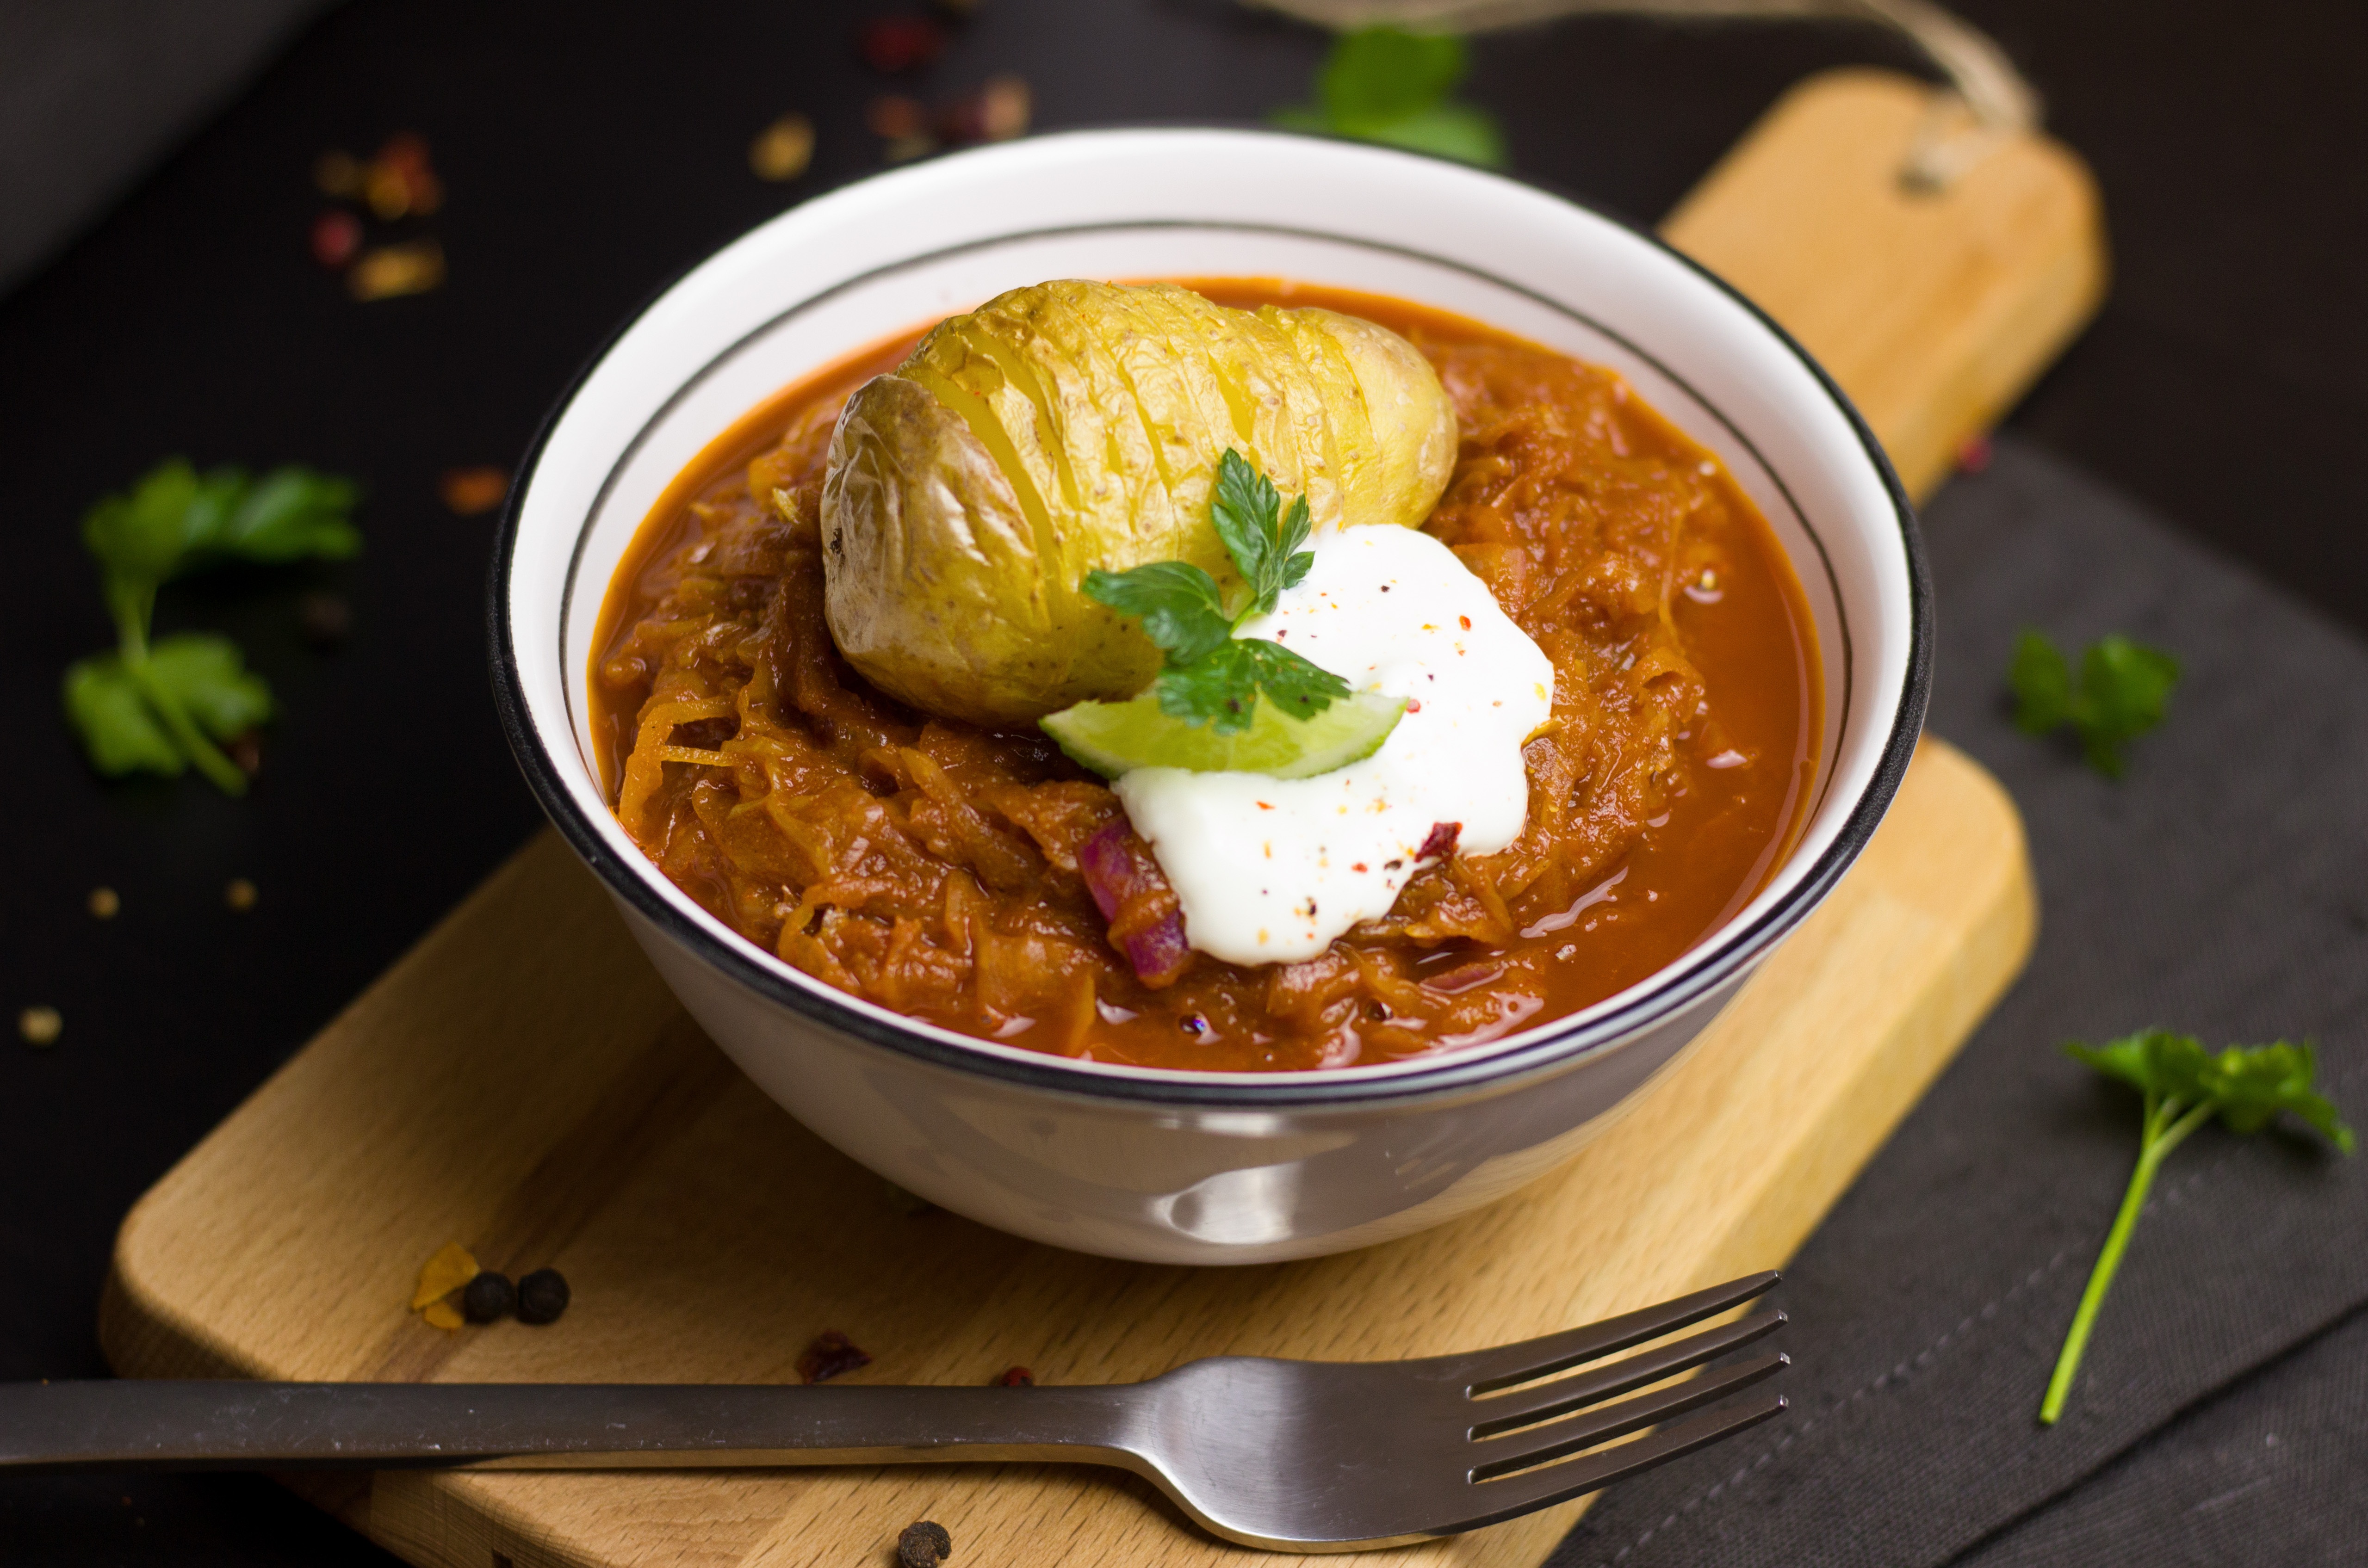
dish, food, herb, produce, vegetable, healthy, eat, cuisine, sauce, delicious, soup, cook, stew, main course, vegetables, tomatoes, vegetarian, hungary, hungarian, vitamins, paprika, potatoes, curry, sauerkraut, tomato sauce